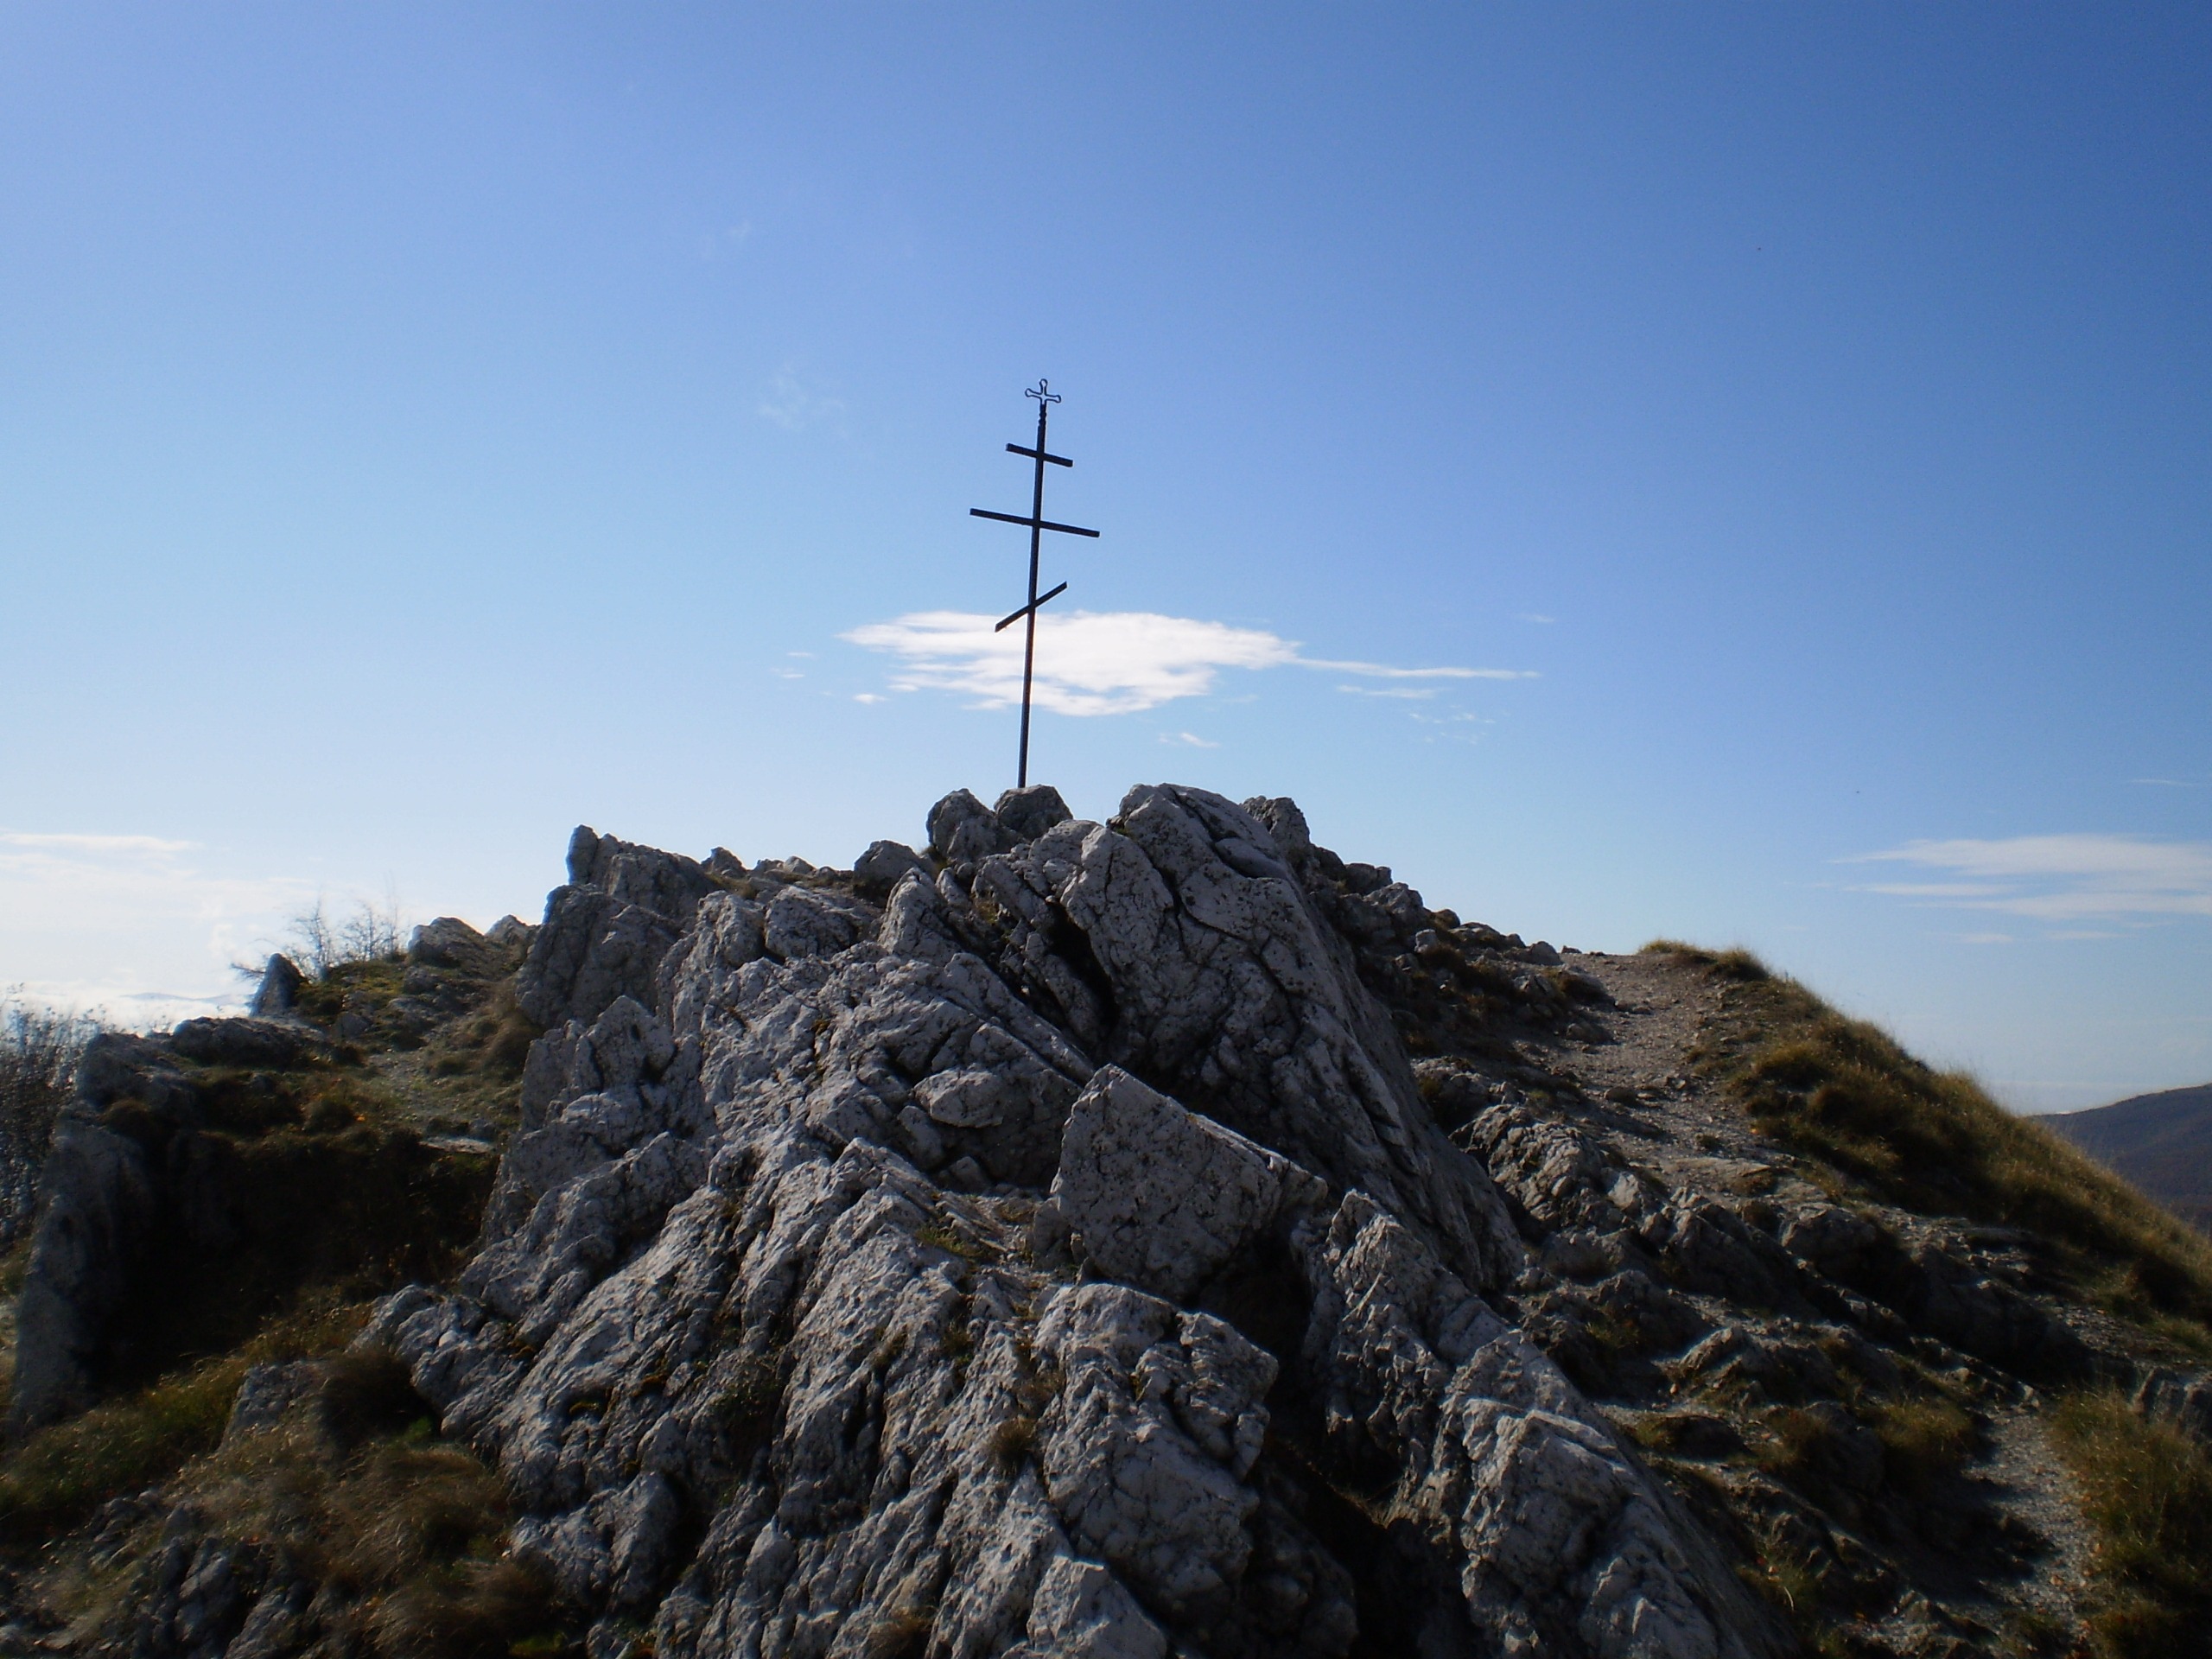
landscape, sea, nature, outdoor, rock, wilderness, mountain, hill, adventure, view, wind, peak, land, mountain range, monument, wild, environment, tower, scenic, natural, scenery, terrain, ridge, summit, geology, bulgaria, landform, geographical feature, mountainous landforms, shipka